SUNY Press

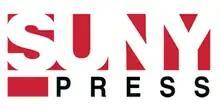
The SUNY Press logo

The State University of New York Press (more commonly referred to as the SUNY Press) is a university press affiliated with the State University of New York system. The press, which was founded in 1966, is located in Albany, New York and publishes scholarly works in various fields.